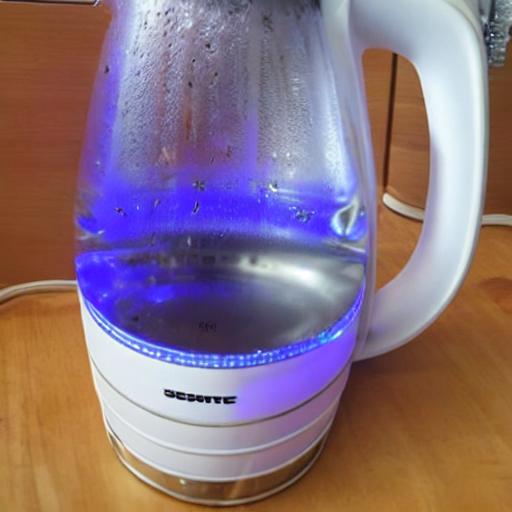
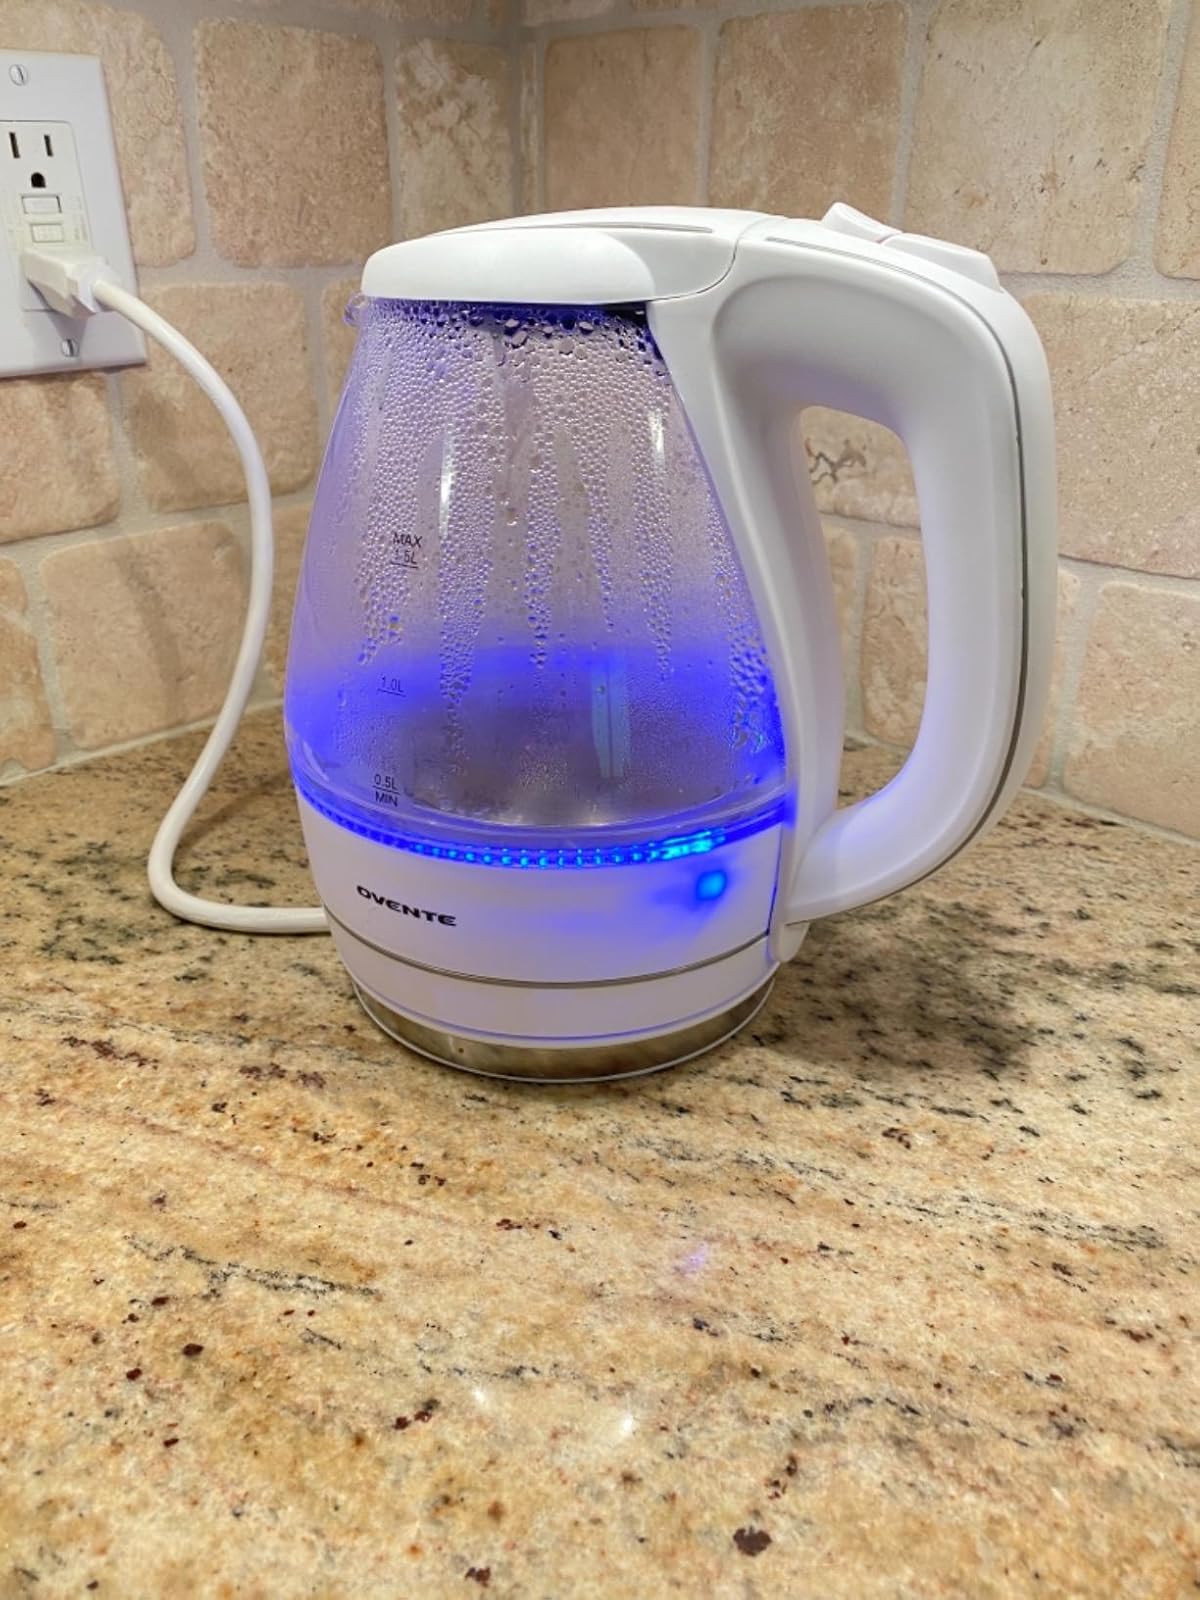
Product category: items_kettle
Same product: no